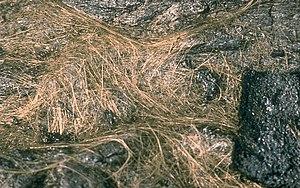
Les cheveux de Pélé, en tahitien Lauoho o Pele ou rouru o pere, sont une roche volcanique issue d'une gouttelette de lave très fluide, généralement basaltique, qui s'étire en longs et fins filaments sous l'action du vent. Ce type d'obsidienne tire son nom de Pélé, la déesse hawaïenne du feu et des volcans, – une dénomination utilisée dès le XIXᵉ siècle par des observateurs tels que W. T. Brigham, F. W. Krukenberg ou H. N. Moseley et confirmée par J. D. Dana dans son ouvrage de référence sur l'archipel hawaïen publié en 1890.
Pélé est la déesse hawaïenne du feu, des éclairs, de la danse, des volcans et de la violence. Selon la légende, Pélé est originaire de Tahiti d'où elle est chassée en raison de son conflit permanent avec sa sœur et déesse de l'eau Nāmaka. Réfugiée dans l'archipel d'Hawaï, elle fait du Kīlauea sa demeure et y déclenche les éruptions et provoque des séismes. Elle est l'une des principales déesses de la mythologie hawaïenne et fait l'objet d'un important culte marqué par de nombreux chants, cérémonies religieuses et offrandes.
Le Mauna Ulu, toponyme hawaïen signifiant littéralement « montagne grandissante », est un cône volcanique situé sur les pentes du Kīlauea, le volcan le plus actif de l'île d'Hawaï, aux États-Unis. Il s'est formé au cours de l'éruption du Kīlauea entre 1969 et 1974, à l'époque l'éruption la plus importante depuis l'arrivée des Américains sur l'archipel d'Hawaï. Débutée le 24 mai 1969 et après deux épisodes marqués par l'apparition de fontaines, de lacs, de coulées et de cascades de lave qui ont atteint l'océan Pacifique, l'éruption s'achève le 22 juillet 1974 soit après plus de cinq ans d'activité. Le lieu constitue depuis lors l'élément le plus important du paysage visible à partir du sommet du cône de Puʻu Huluhulu. Il est accessible par le Napau Crater Trail au terme d'une randonnée de quelques heures.
Le Kīlauea ou Kilauea est un volcan des États-Unis situé à Hawaï, dans le Sud-Est de l'archipel et de l'île du même nom. Ce volcan bouclier qui s'est construit au pied du Mauna Loa voisin culmine à 1 246,2 mètres d'altitude, ce qui en fait l'un des plus imposants du monde si on tient compte de l'empilement total de ses coulées de lave. De son sommet couronné par une caldeira de cinq kilomètres de longueur s'égrènent dans deux directions de nombreux cratères, cônes et fissures volcaniques sur plusieurs dizaines de kilomètres de longueur. L'une de ces bouches éruptives, le Puʻu ʻŌʻō, est en éruption continue depuis le 3 janvier 1983 ce qui fait du Kīlauea l'un des volcans les plus actifs au monde en prenant en compte les 52 éruptions qu'il a connues pour le seul XXᵉ siècle. Ces éruptions qui ont défini le type éruptif hawaïen sont marquées par une lave d'une grande fluidité issue du point chaud d'Hawaï et qui a donné naissance aux autres volcans de l'archipel. Basaltique, très peu visqueuse et avec une faible teneur en silice ce qui permet son dégazage sans explosions, la lave émise par le Kīlauea forme généralement des fontaines, des lacs et des coulées de lave.